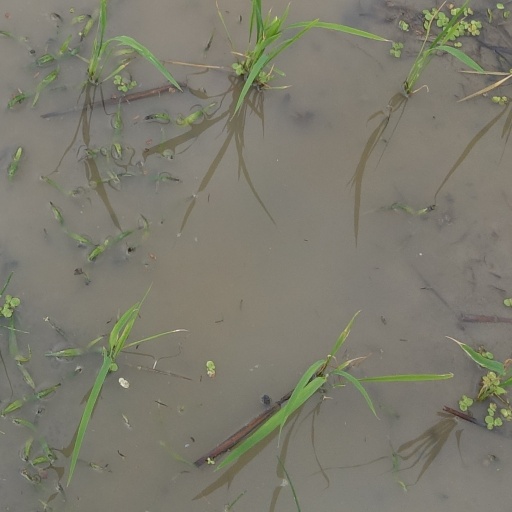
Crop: rice